Malans, Switzerland

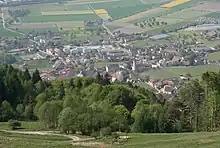
Malans village

Malans has an area, , of . Of this area, 39.5% is used for agricultural purposes, while 44.4% is forested. Of the rest of the land, 6.9% is settled (buildings or roads) and the remainder (9.2%) is non-productive (rivers, glaciers or mountains).